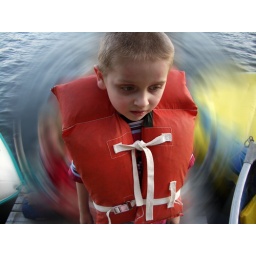
boy hesitating on the dock of a small lake with a photoshop-induced not-quite-working-right effect in the background.